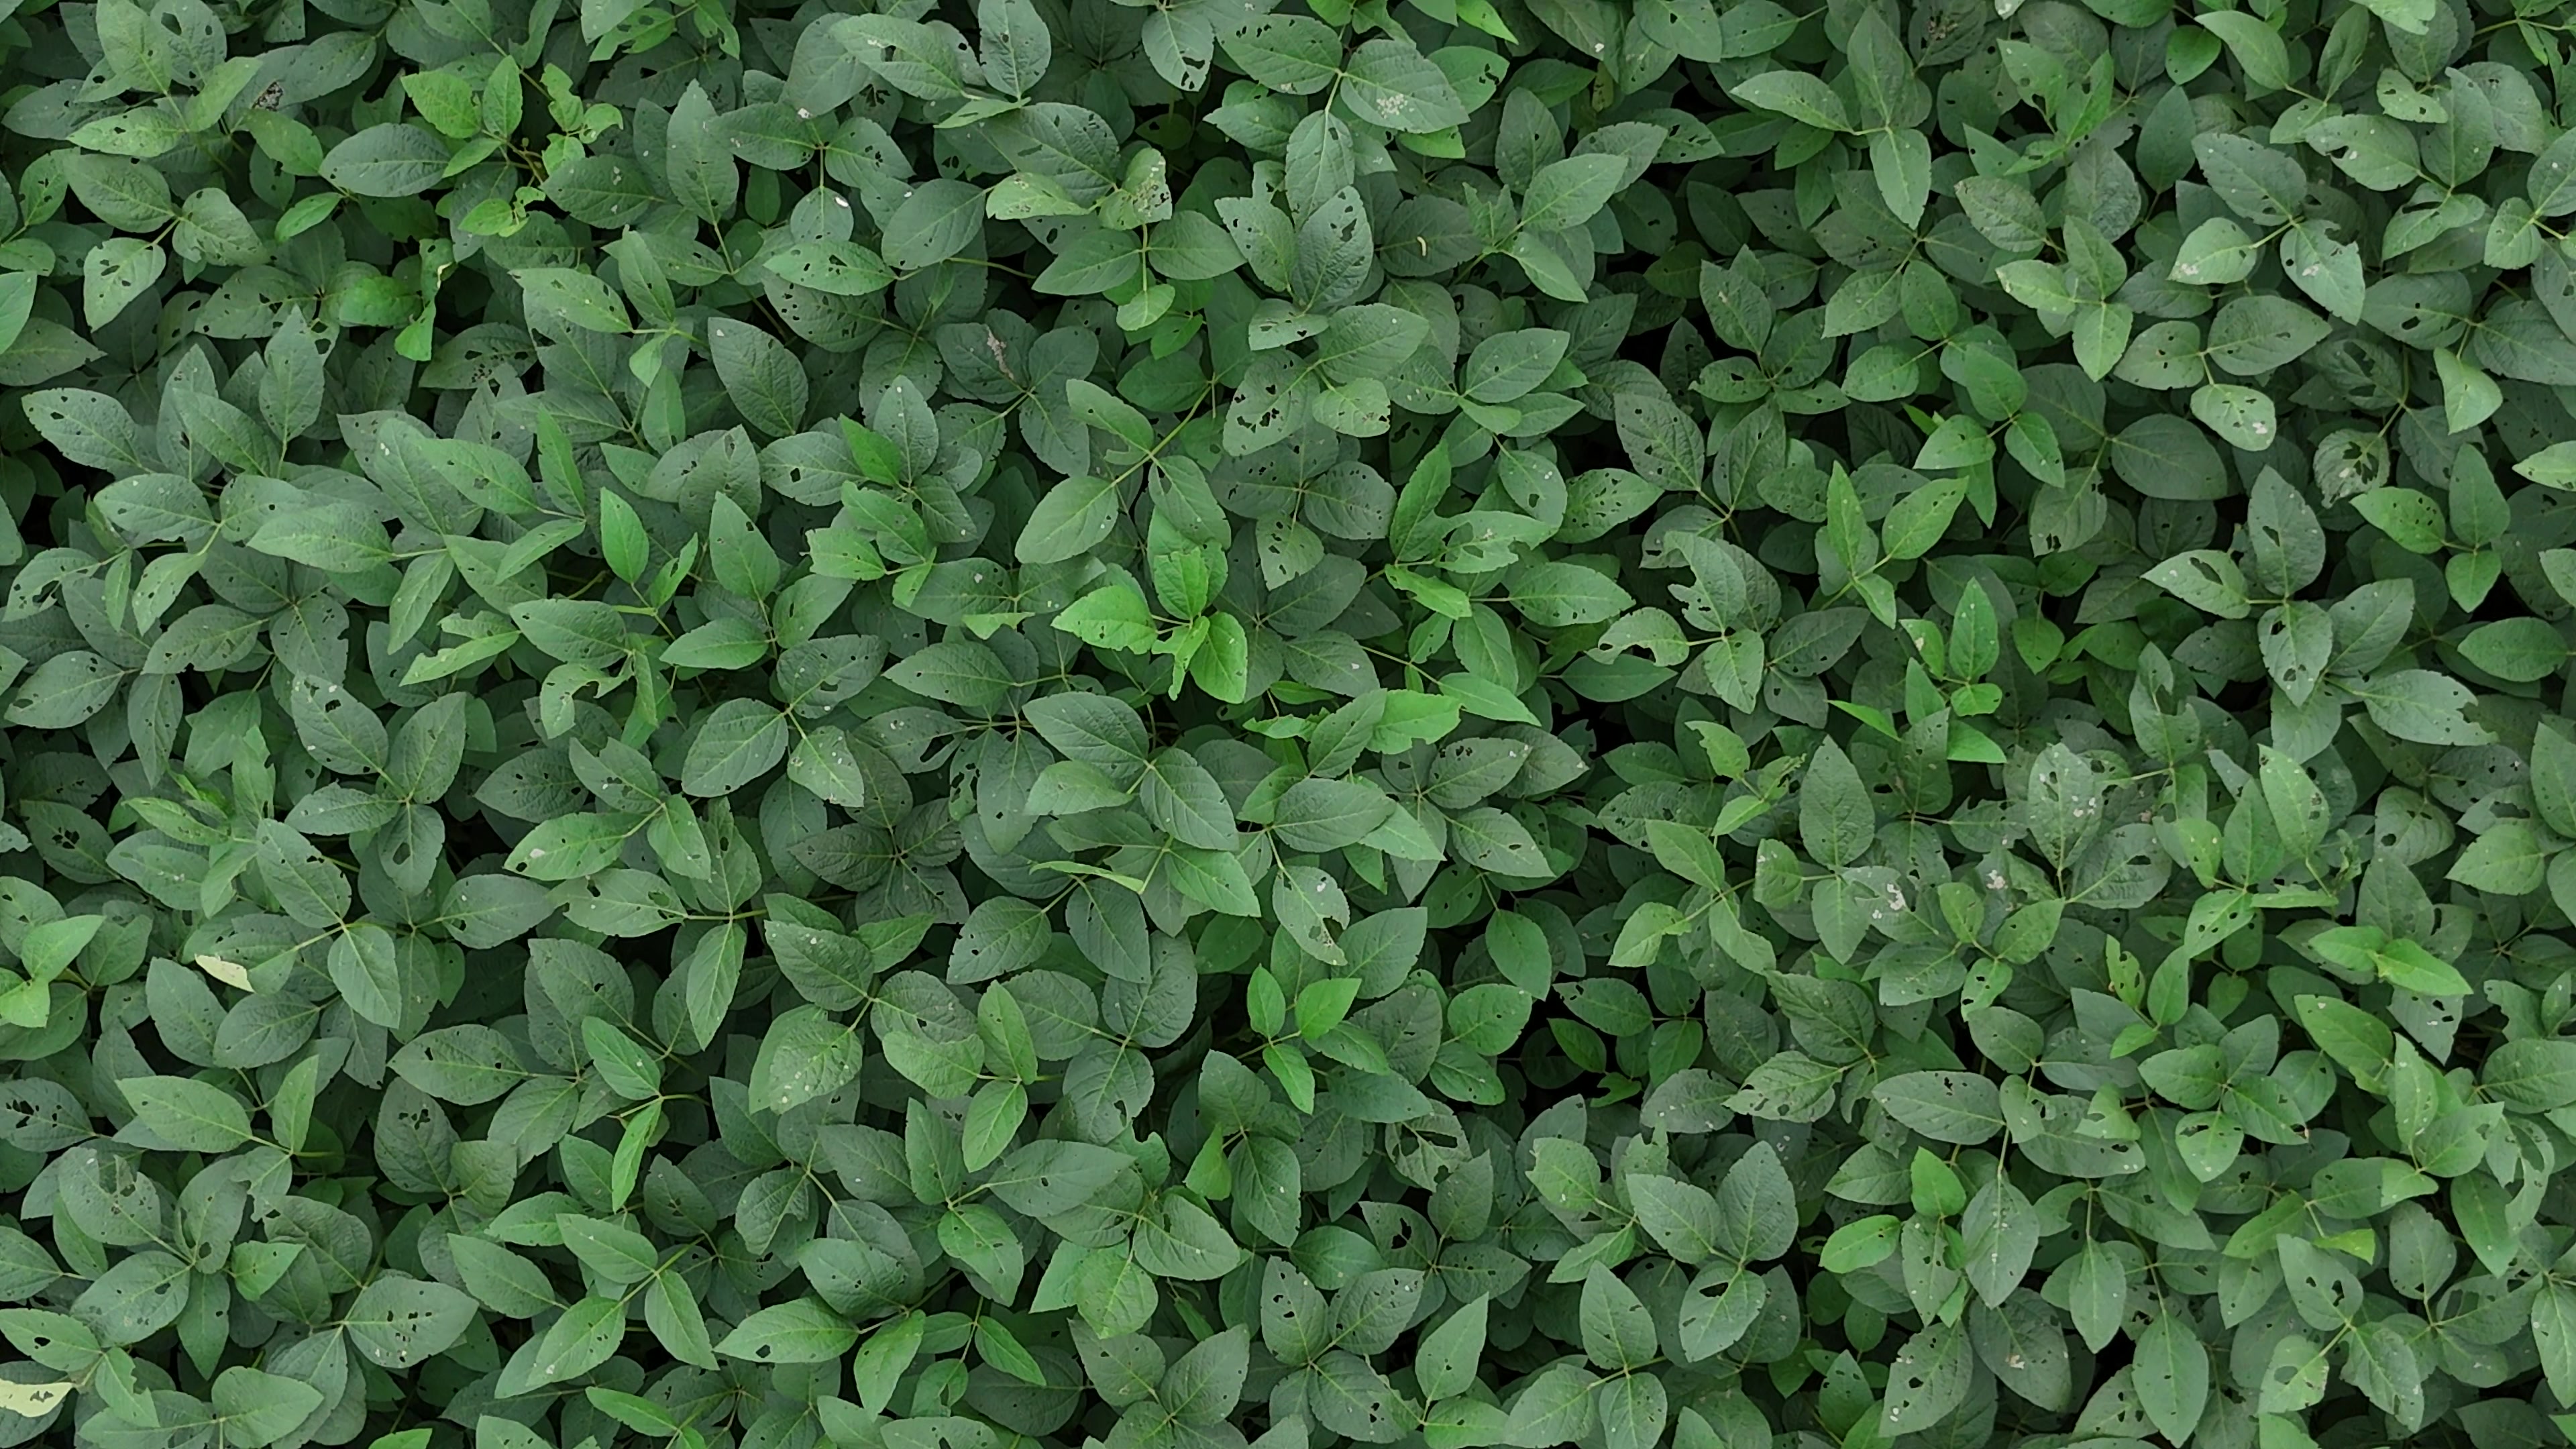
Label: Semilooper_Pest